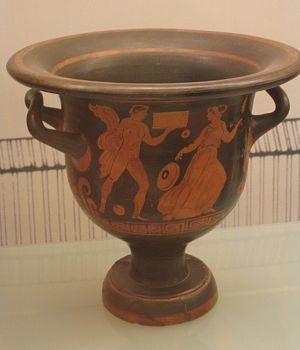
Empuries, est un port antique gréco-romain, situé sur la commune de L'Escala, près de Gérone, en Catalogne.